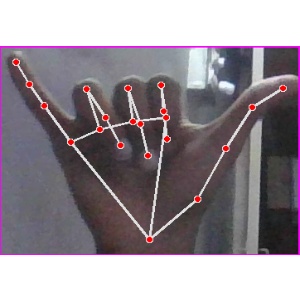
अक्षर: य